Rogue River (Oregon)

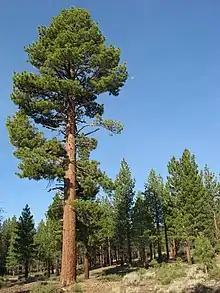
Jeffrey pine is among tree species that thrive in serpentine soils.

Further downstream, a diverse mix of conifers, broadleaf evergreens, and deciduous trees and shrubs grows in parts of the basin. In more populated areas, orchards, cropland, and pastureland have largely replaced the original vegetation, although remnants of oak savanna, prairie vegetation, and seasonal ponds survive at Table Rocks north of Medford. Oak woodlands, grassland savanna, ponderosa pine, and Douglas-fir thrive in the relatively dry foothills east of Medford; areas in the foothills of the Illinois Valley support Douglas-fir, madrone, and incense cedar. Parts of the Illinois River watershed have sparse vegetation, including Jeffrey pine, oak, and ceanothus species that grow in serpentine soils. The Klamath-Siskiyou region of northern California and southwestern Oregon, including parts of the southwestern Rogue basin, is among the four most diverse temperate coniferous forests in the world. Considered one of the global centers of biodiversity, it contains about 3,500 different plant species. The Klamath-Siskiyou region is one of seven International Union for Conservation of Nature (IUCN) areas of global botanical significance in North America and has been proposed as a World Heritage Site and UNESCO Biosphere Reserve.